Muscari latifolium

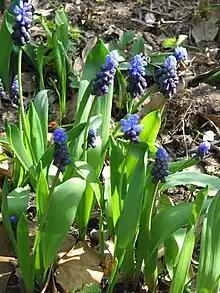

Muscari latifolium, the broad-leaved grape hyacinth, is a species of flowering plant in the family Asparagaceae. The Latin specific epithet "latifolium" means "broad-leaved".